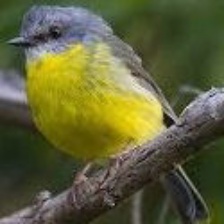
Species: EASTERN YELLOW ROBIN
Scientific name: EOPSALTRIA AUSTRALIS
ImageNet parent category: robin